Julie Johnson (author)

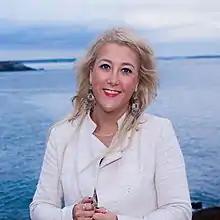
Julie Johnson near her home off the coast of Massachusetts.

Julie Johnson (born July 3, 1991) is an American writer based in Boston. Johnson is best known for her contemporary romance novels set near her hometown, including the "Witch City" series and the "Boston Love Stories" series.